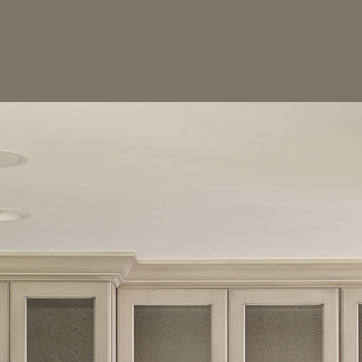
Material: painted